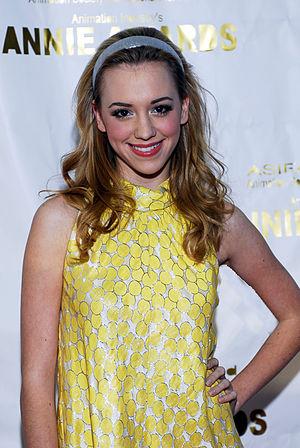
Andrea Bowen est une actrice américaine, née le 4 mars 1990 à Columbus, dans l'Ohio.